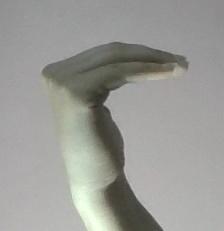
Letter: haa